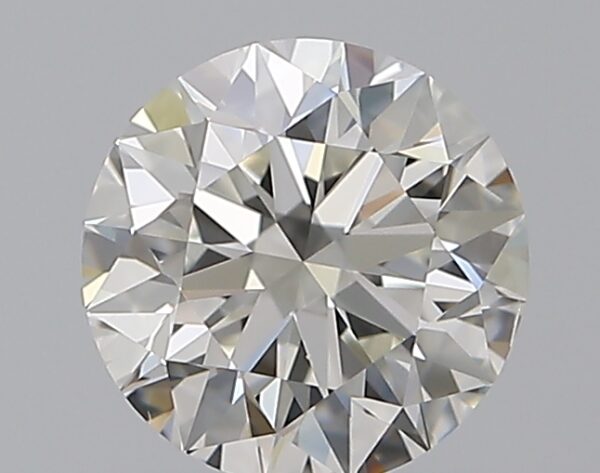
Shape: round
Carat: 0.9
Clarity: SI1
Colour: I
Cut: EX
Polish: EX
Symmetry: EX
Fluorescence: N
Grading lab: GIA
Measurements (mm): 6.15 x 6.18 x 3.85